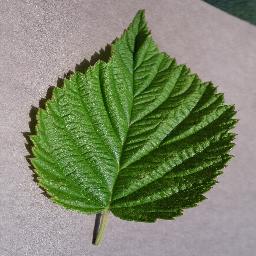
Label: Raspberry___healthy